Castlerock railway station

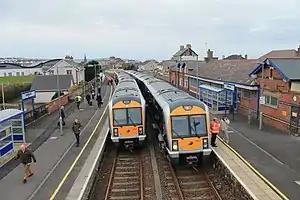
Trains crossing at Castlerock in 2016. The down platform on the left has now been taken out of service and no longer has a running track.

The station opened on 18 July 1853 and was built to a design by the architect Charles Lanyon. It comprised a single-storey red brick on the 'up' platform. There is a modern two storey addition to this in a similar style.